Pandu (film)

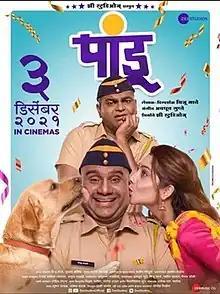
Theatrical release poster

Pandu is a 2021 Indian Marathi-language comedy drama film written and directed by Viju Mane and produced by Zee Studios. The film stars Bhalchandra Kadam, Kushal Badrike, Sonalee Kulkarni and Pravin Tarde in lead roles. It was theatrically released on 3 December 2021.